Homopolar generator

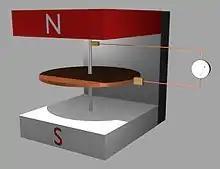
Basic Faraday disc generator

This device consists of a conducting flywheel rotating in a magnetic field with one electrical contact near the axis and the other near the periphery. It has been used for generating very high currents at low voltages in applications such as welding, electrolysis and railgun research. In pulsed energy applications, the angular momentum of the rotor is used to accumulate energy over a long period and then release it in a short time.